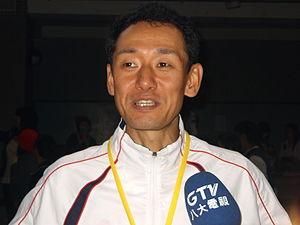
Les 24 heures sont une épreuve de course à pied qui consiste à parcourir la plus grande distance en une journée. On appelle circadien un coureur de 24 heures.